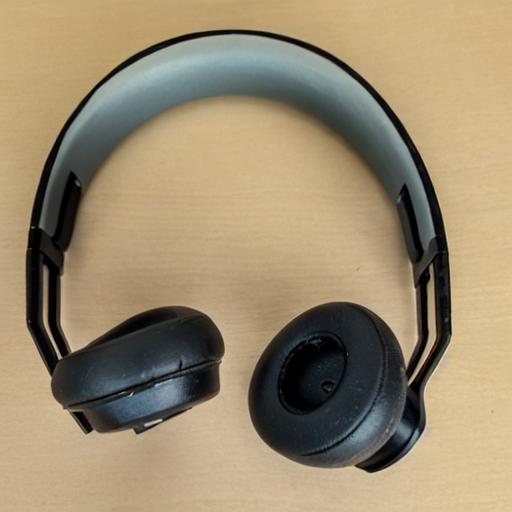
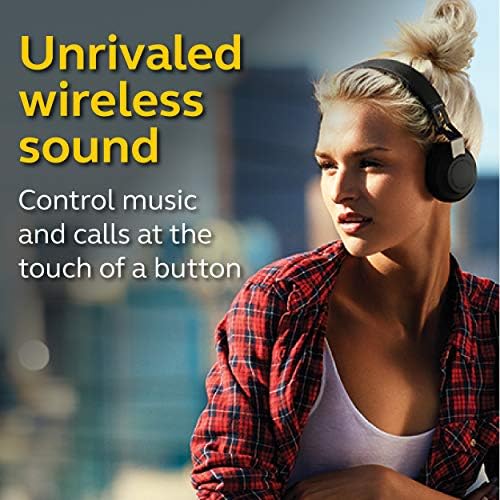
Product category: headphones
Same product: no